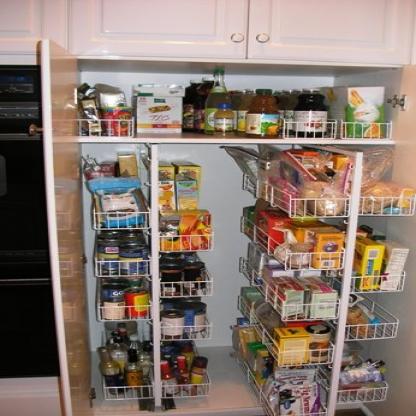
Scene: Indoor